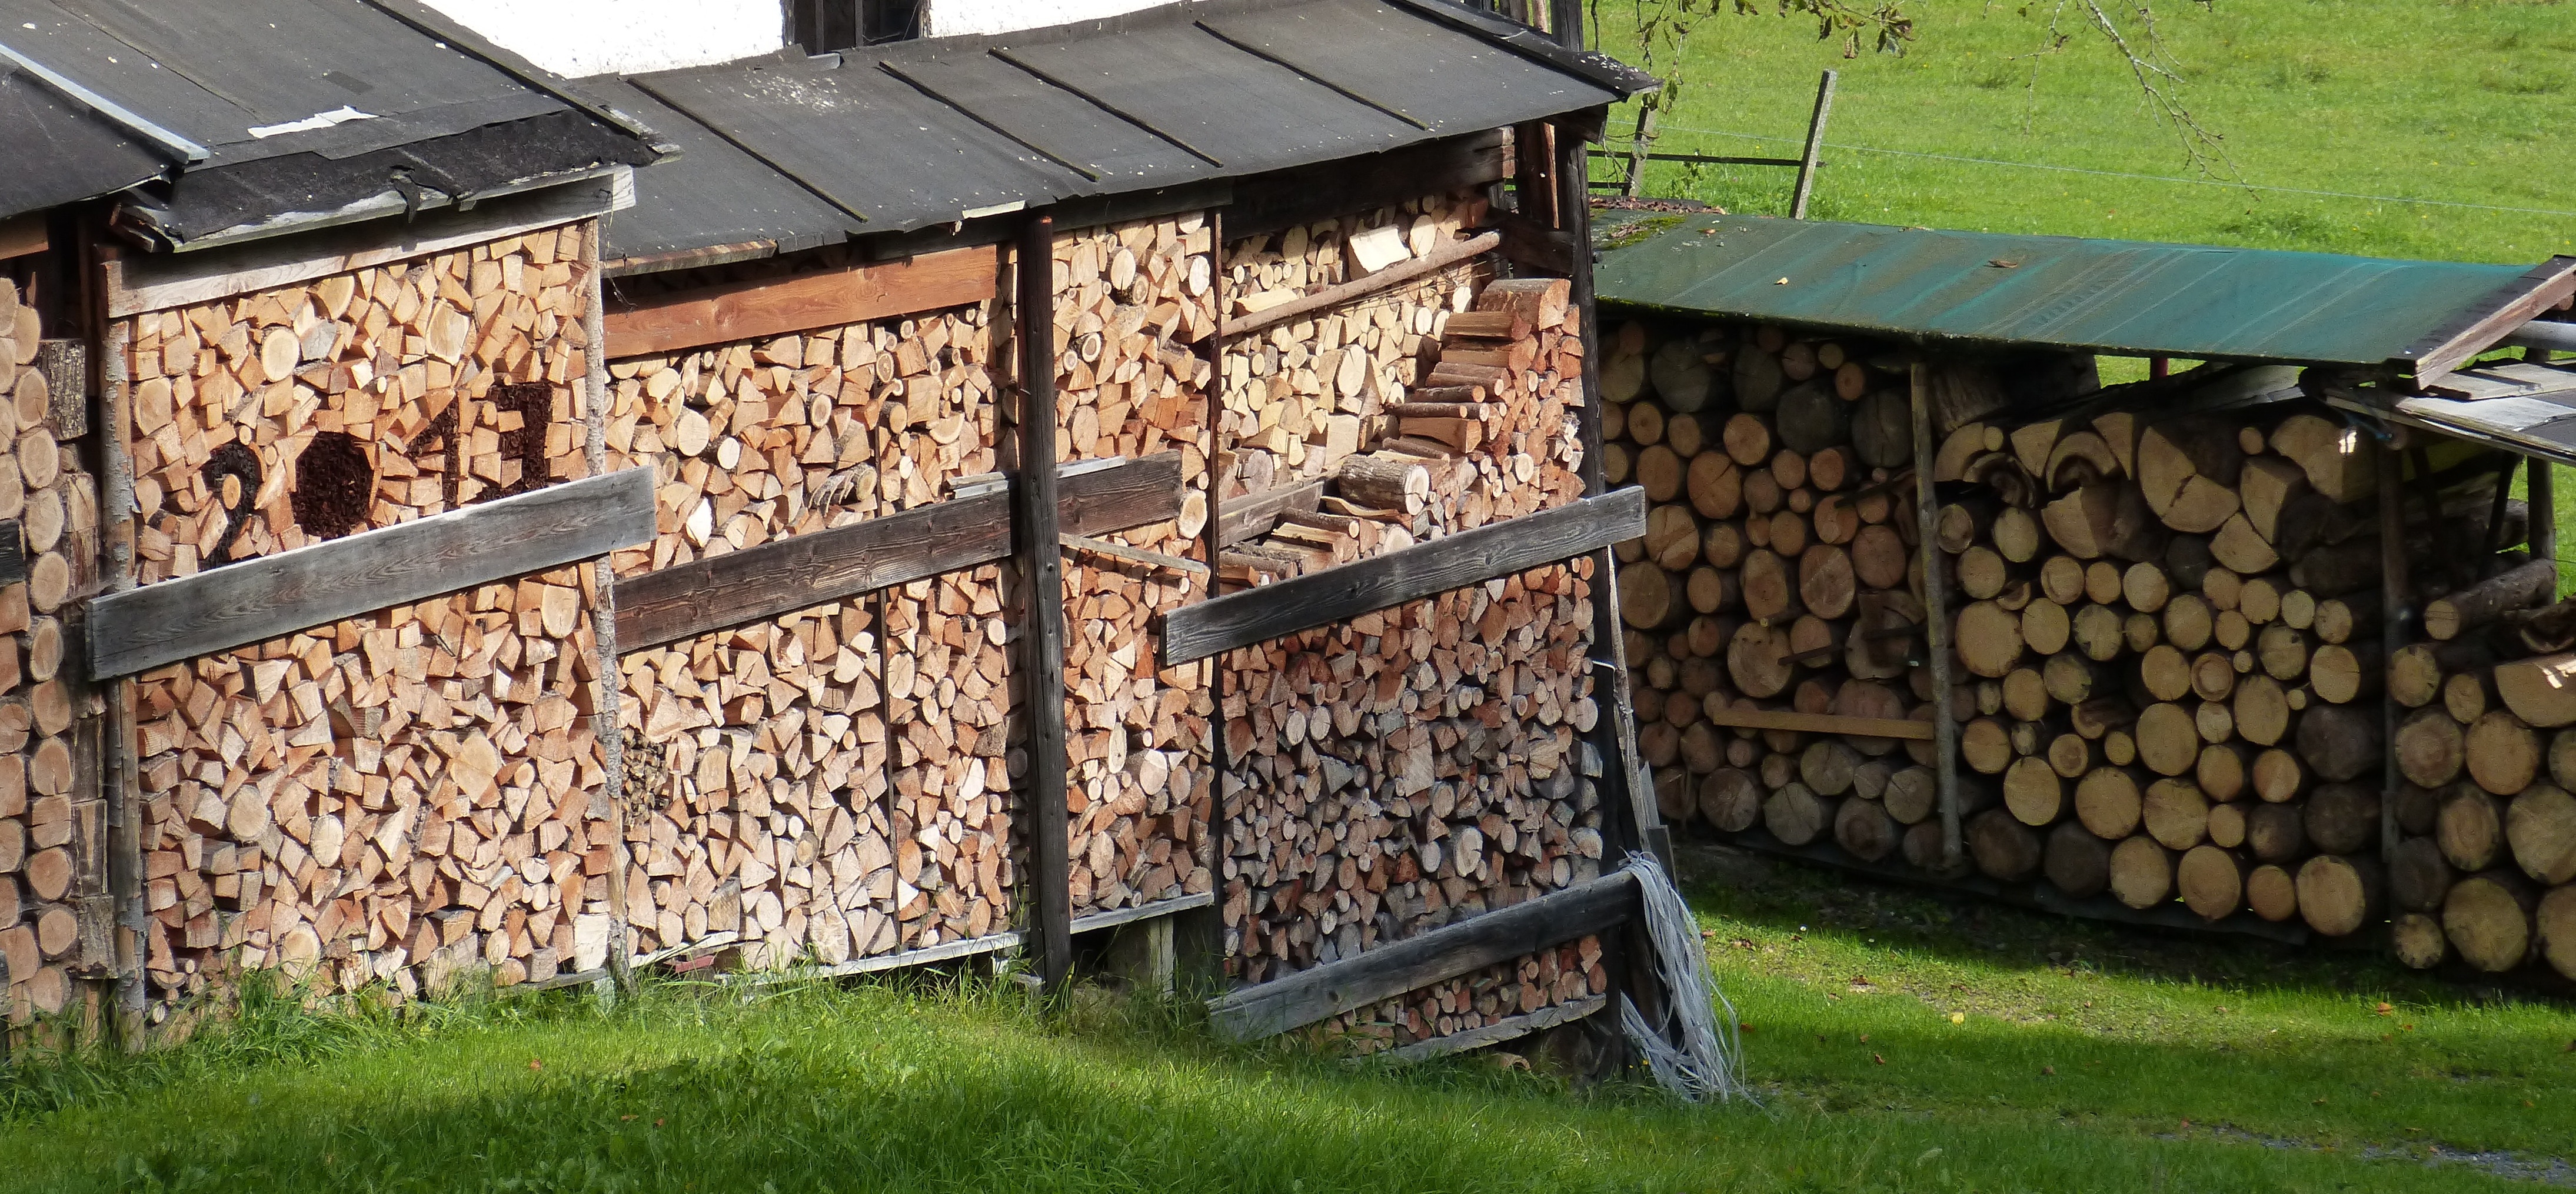
fence, wood, wall, shed, firewood, storage, holzstapel, outdoor structure